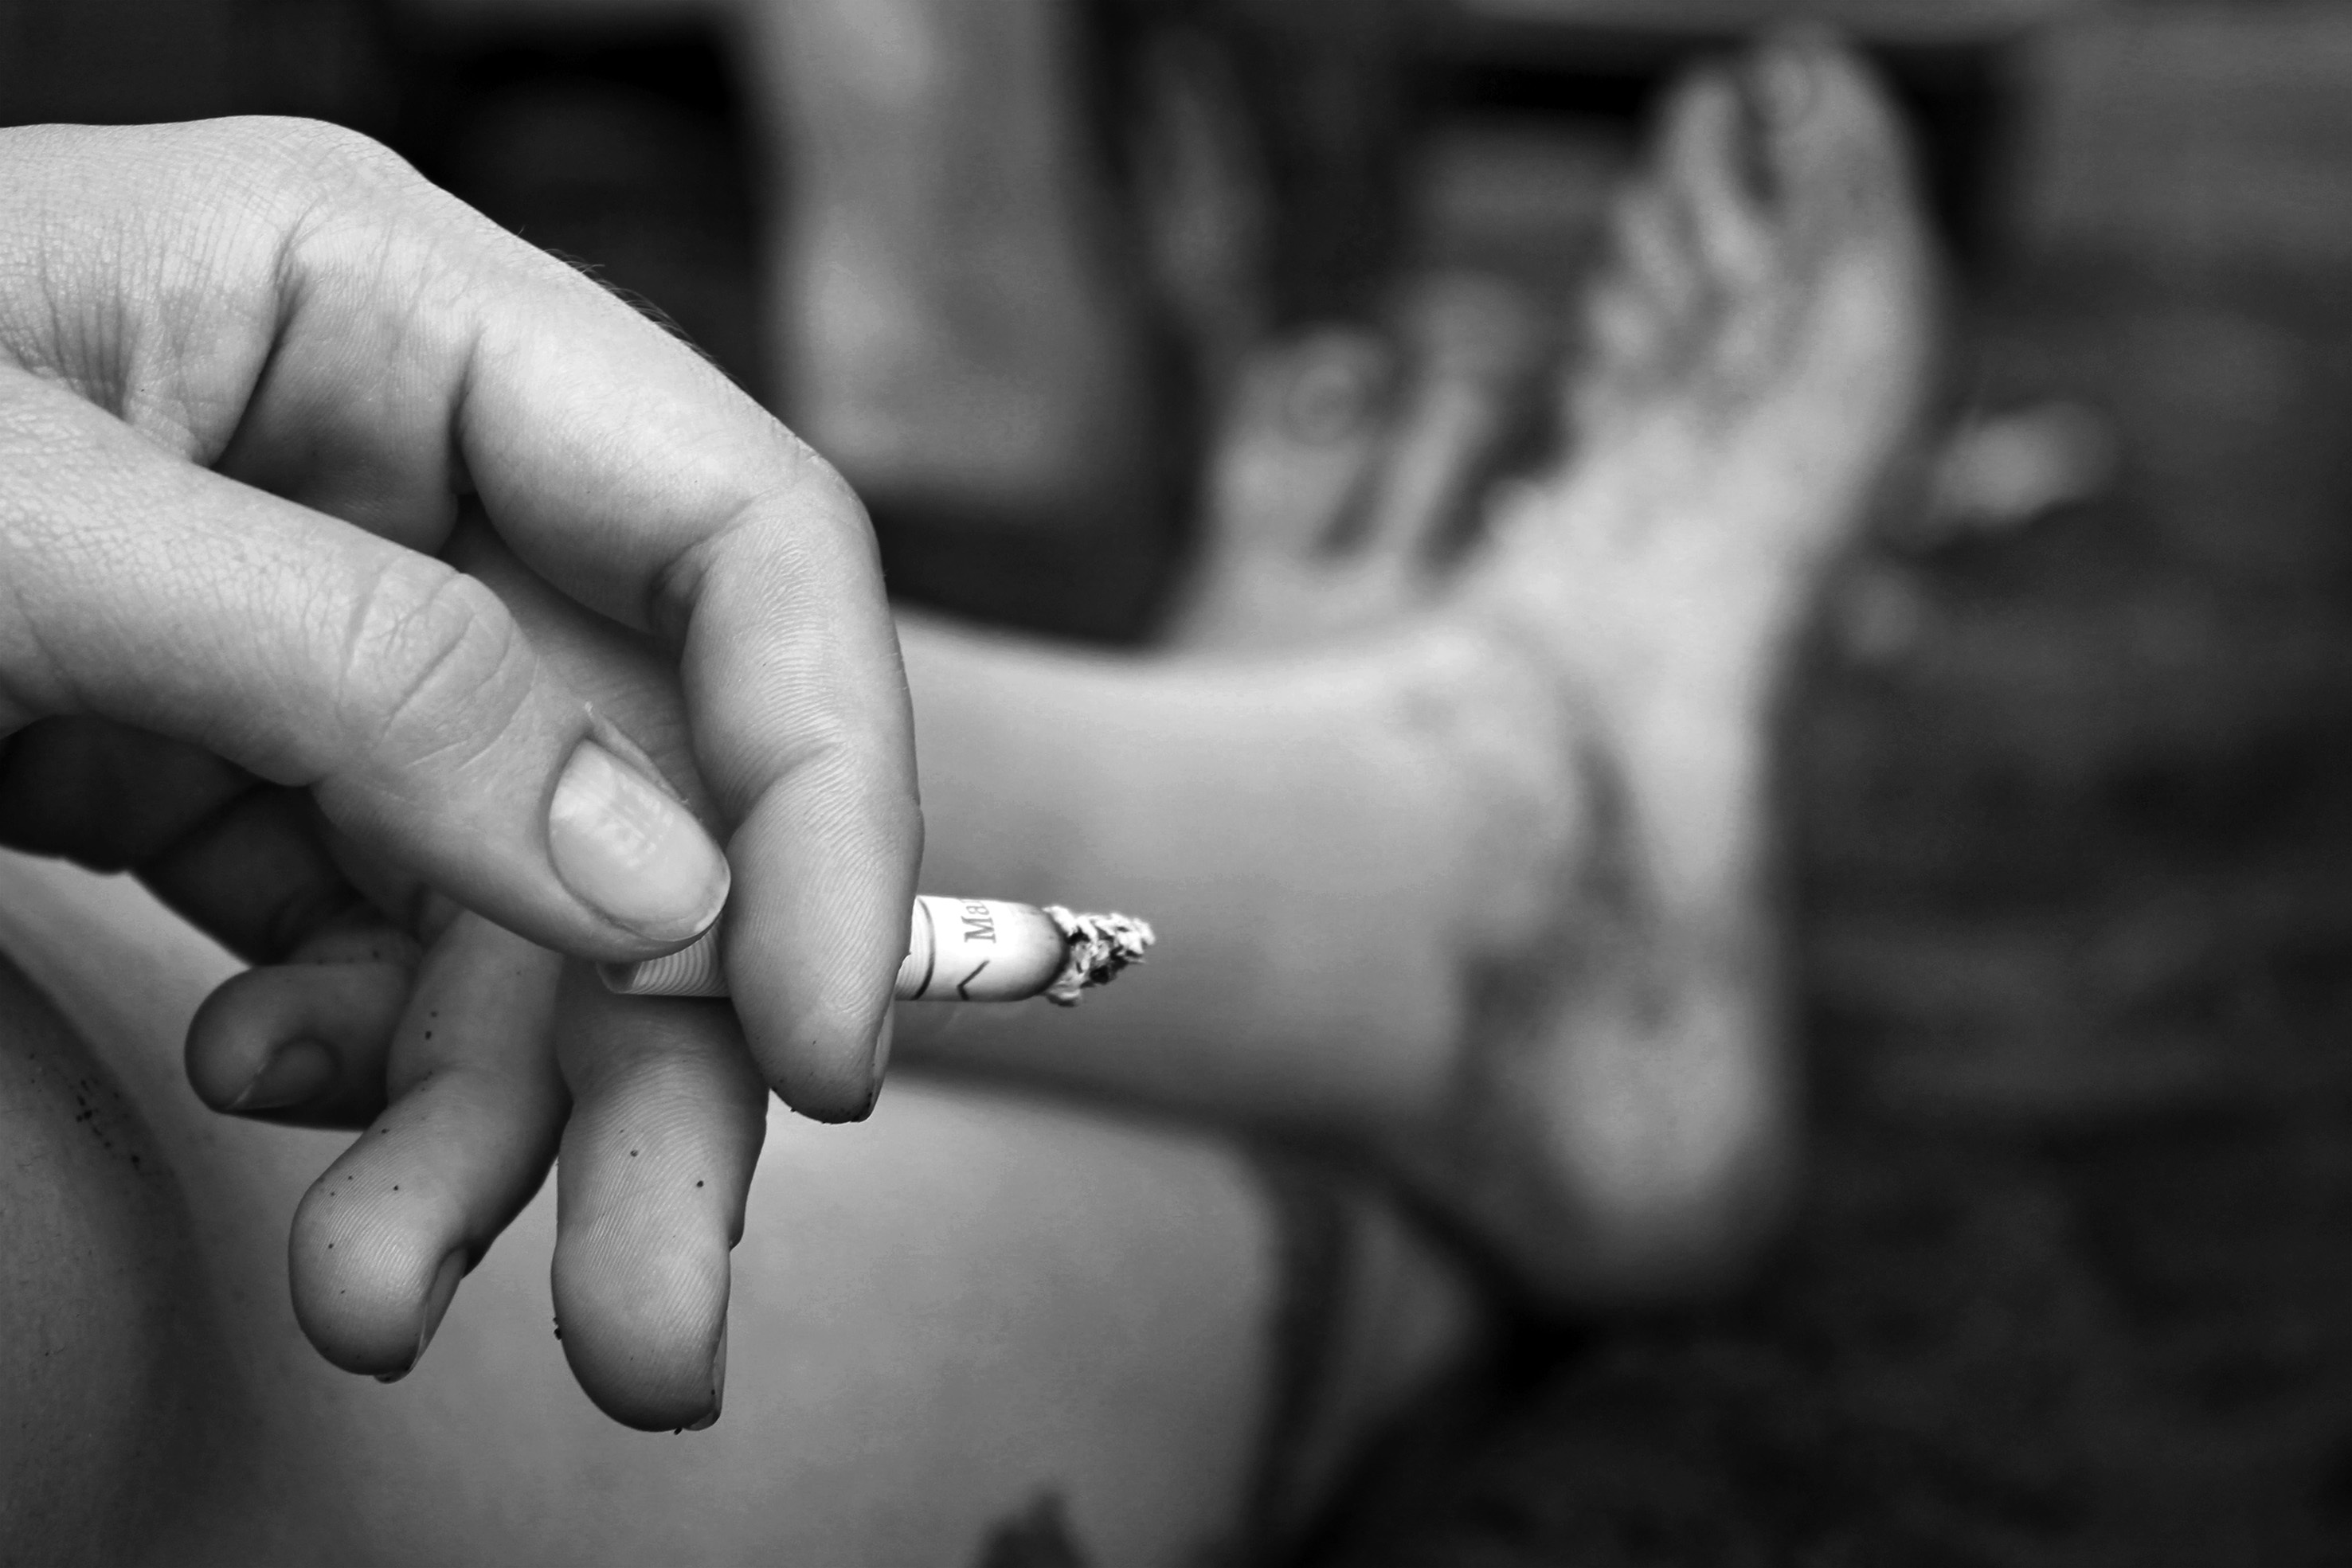
hand, black and white, white, photography, love, finger, black, monochrome, arm, close up, emotion, sense, monochrome photography